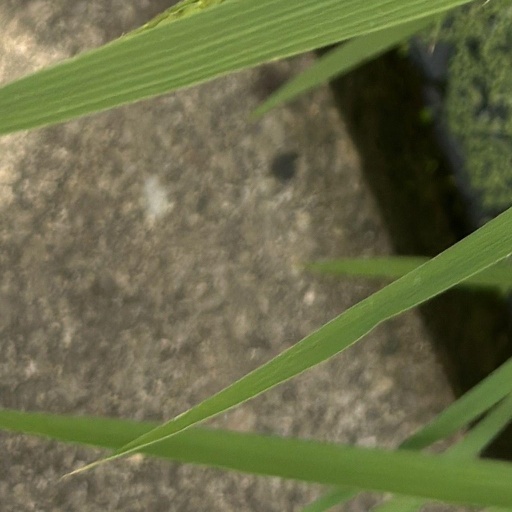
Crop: rice